South Africa national rugby union team

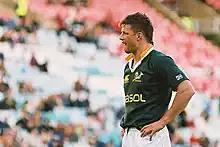
Bobby Skinstad in June 2007

In 1933, Australia toured South Africa, with the Springboks winning the series 3–2.